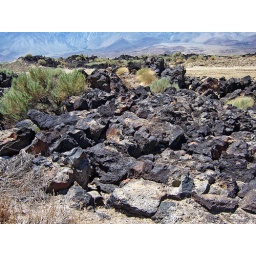
Vacation July 2008 in California - headed back to Lisa's house -- more volcanic rock